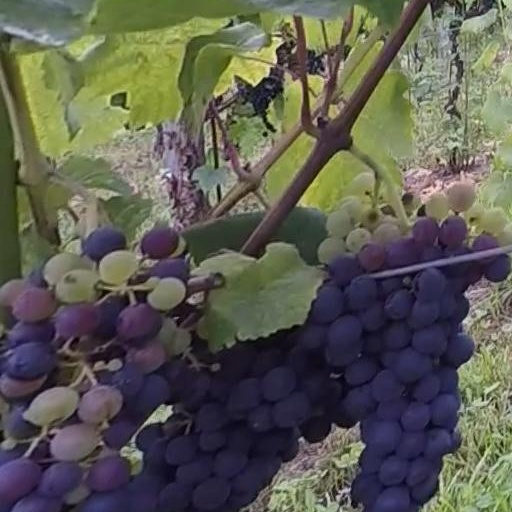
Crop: grape